Eucalyptus macrandra

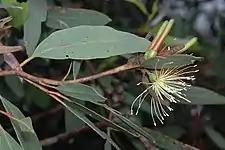
flowers and buds

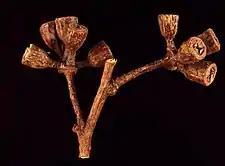
fruit

"Eucalyptus macrandra" is a mallee, sometimes a small tree, that typically grows to a height of and forms a lignotuber. It has smooth, pale grey to light brown bark, sometimes with rough, blackish bark near the base. Young plants and coppice regrowth have glossy green, egg-shaped leaves arranged alternately, long and wide. Adult leaves are arranged alternately, the same shade of glossy green on both sides, lance-shaped, long and wide, tapering to a petiole long. The flowers are arranged in leaf axils in groups of between 13 and 31, usually fifteen, on a flattened, unbranched peduncle long, the individual buds on pedicels long. Mature buds are long and wide with an operculum up to five time as long as the floral cup. Flowering occurs from November to December or from January to April and the flowers are pale yellowish green. The fruit is a woody, elongated cup-shaped to bell-shaped capsule long wide with the valves at about rim level.